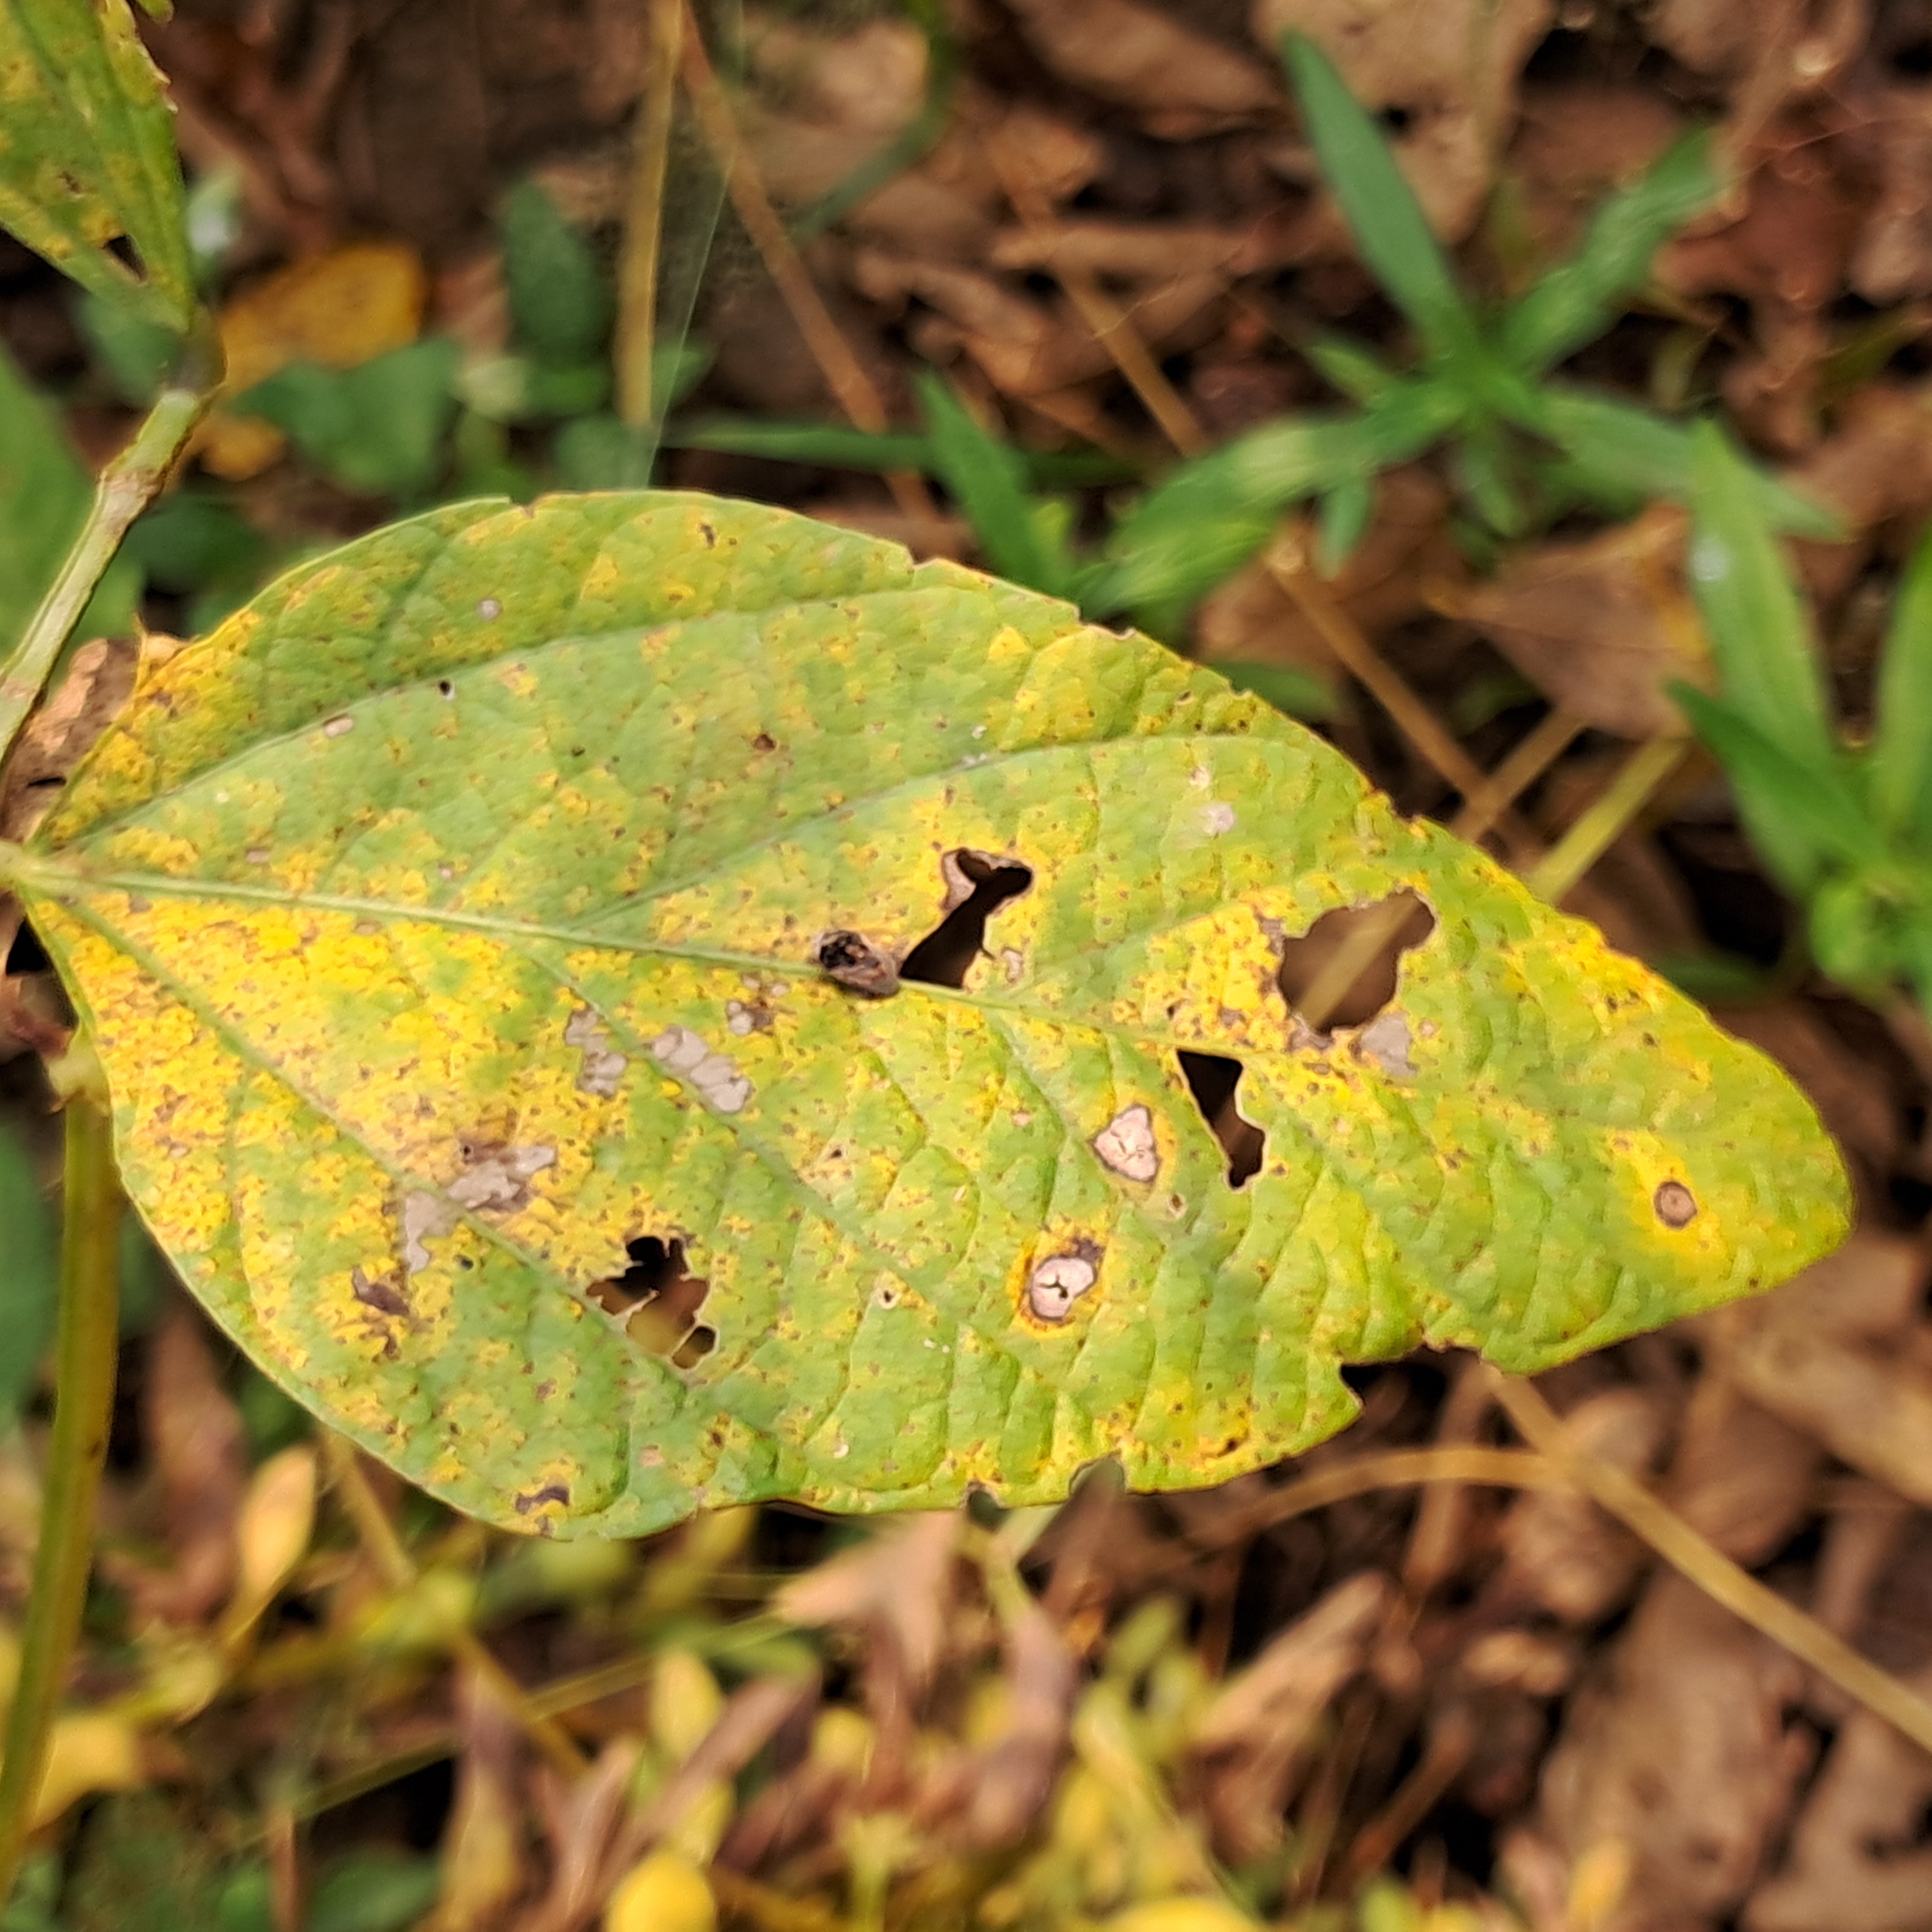
Label: Rust